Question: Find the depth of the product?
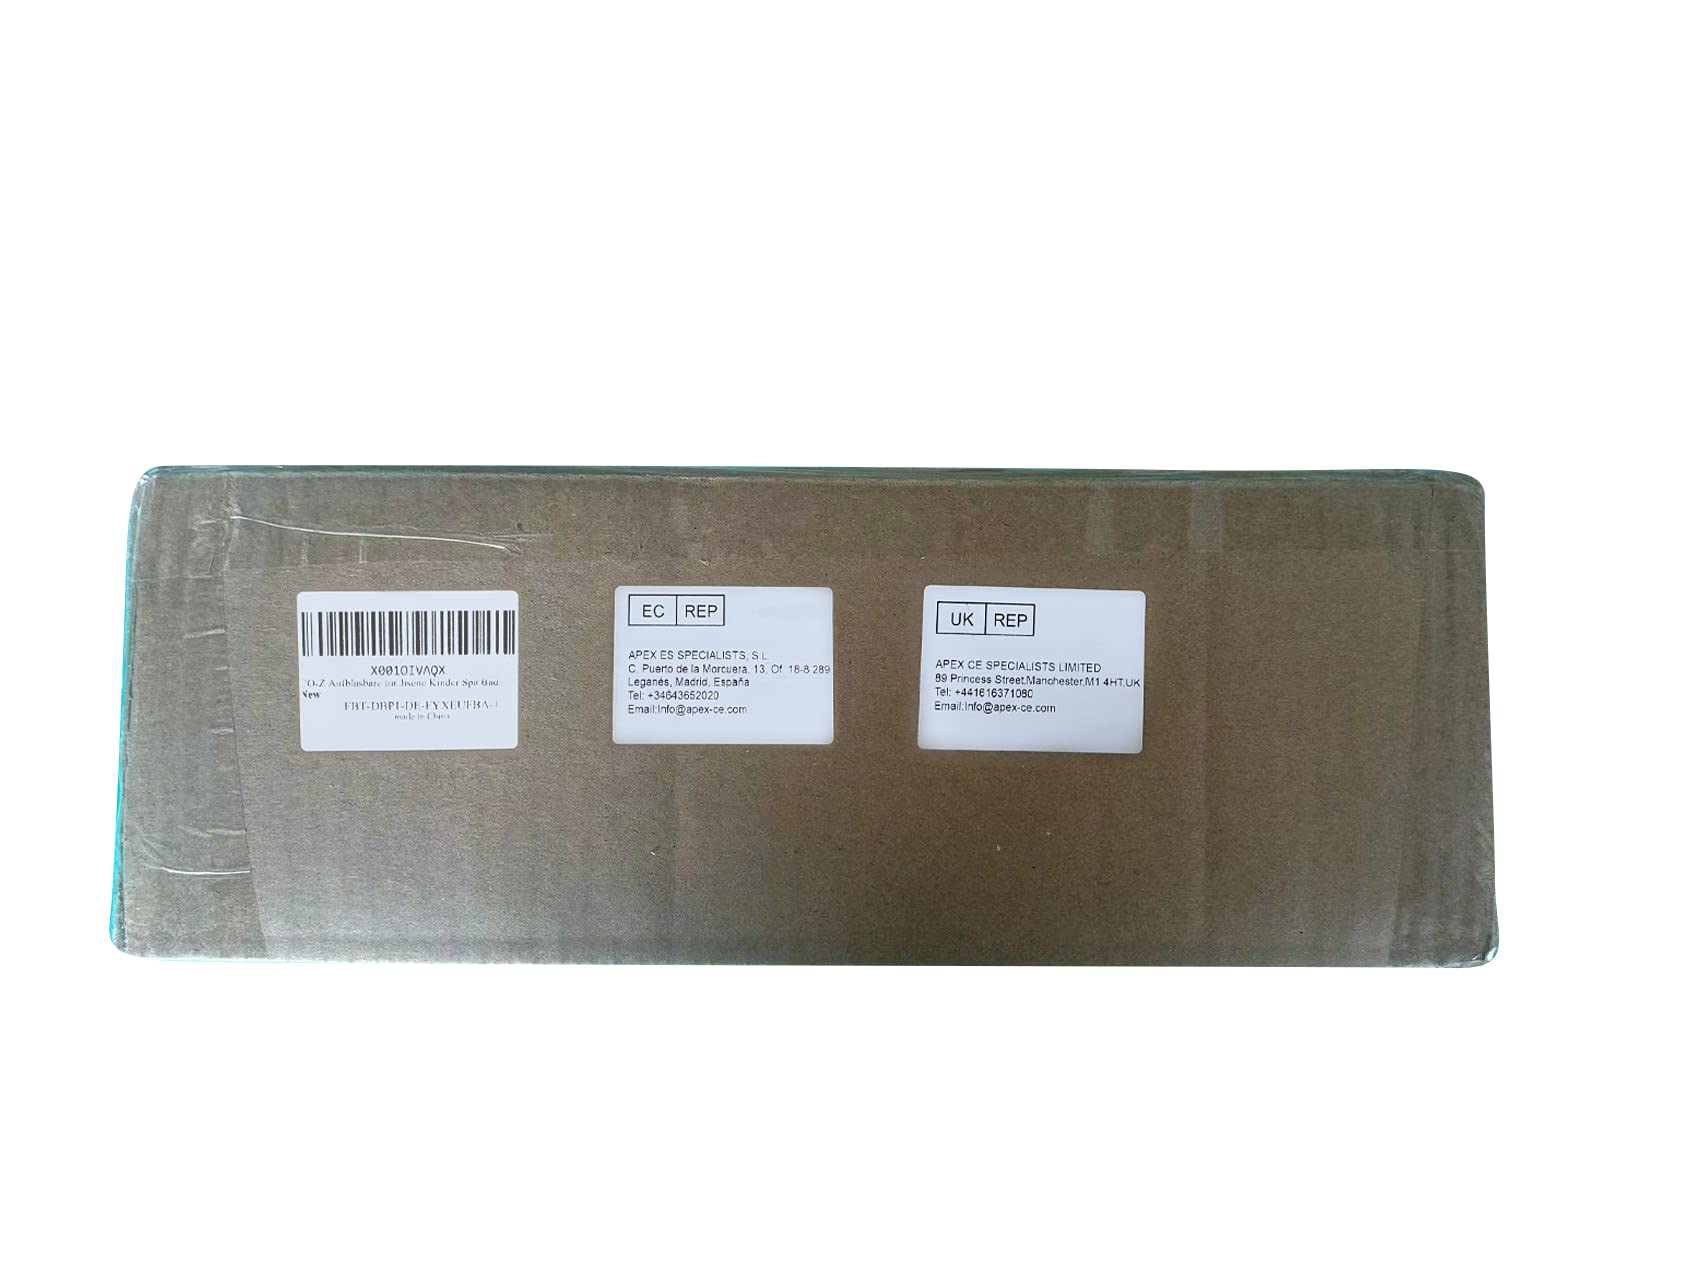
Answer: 18.8 inch